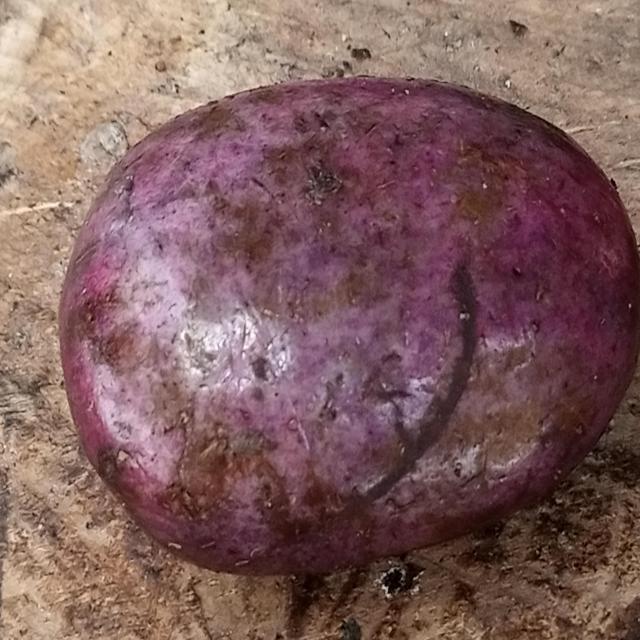
Plum grade: unaffected